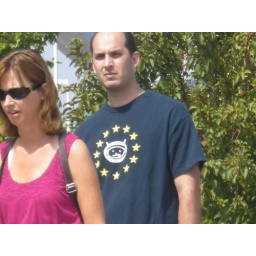
I have this shirt in girl size.